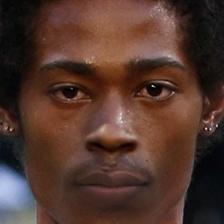
Label: faces